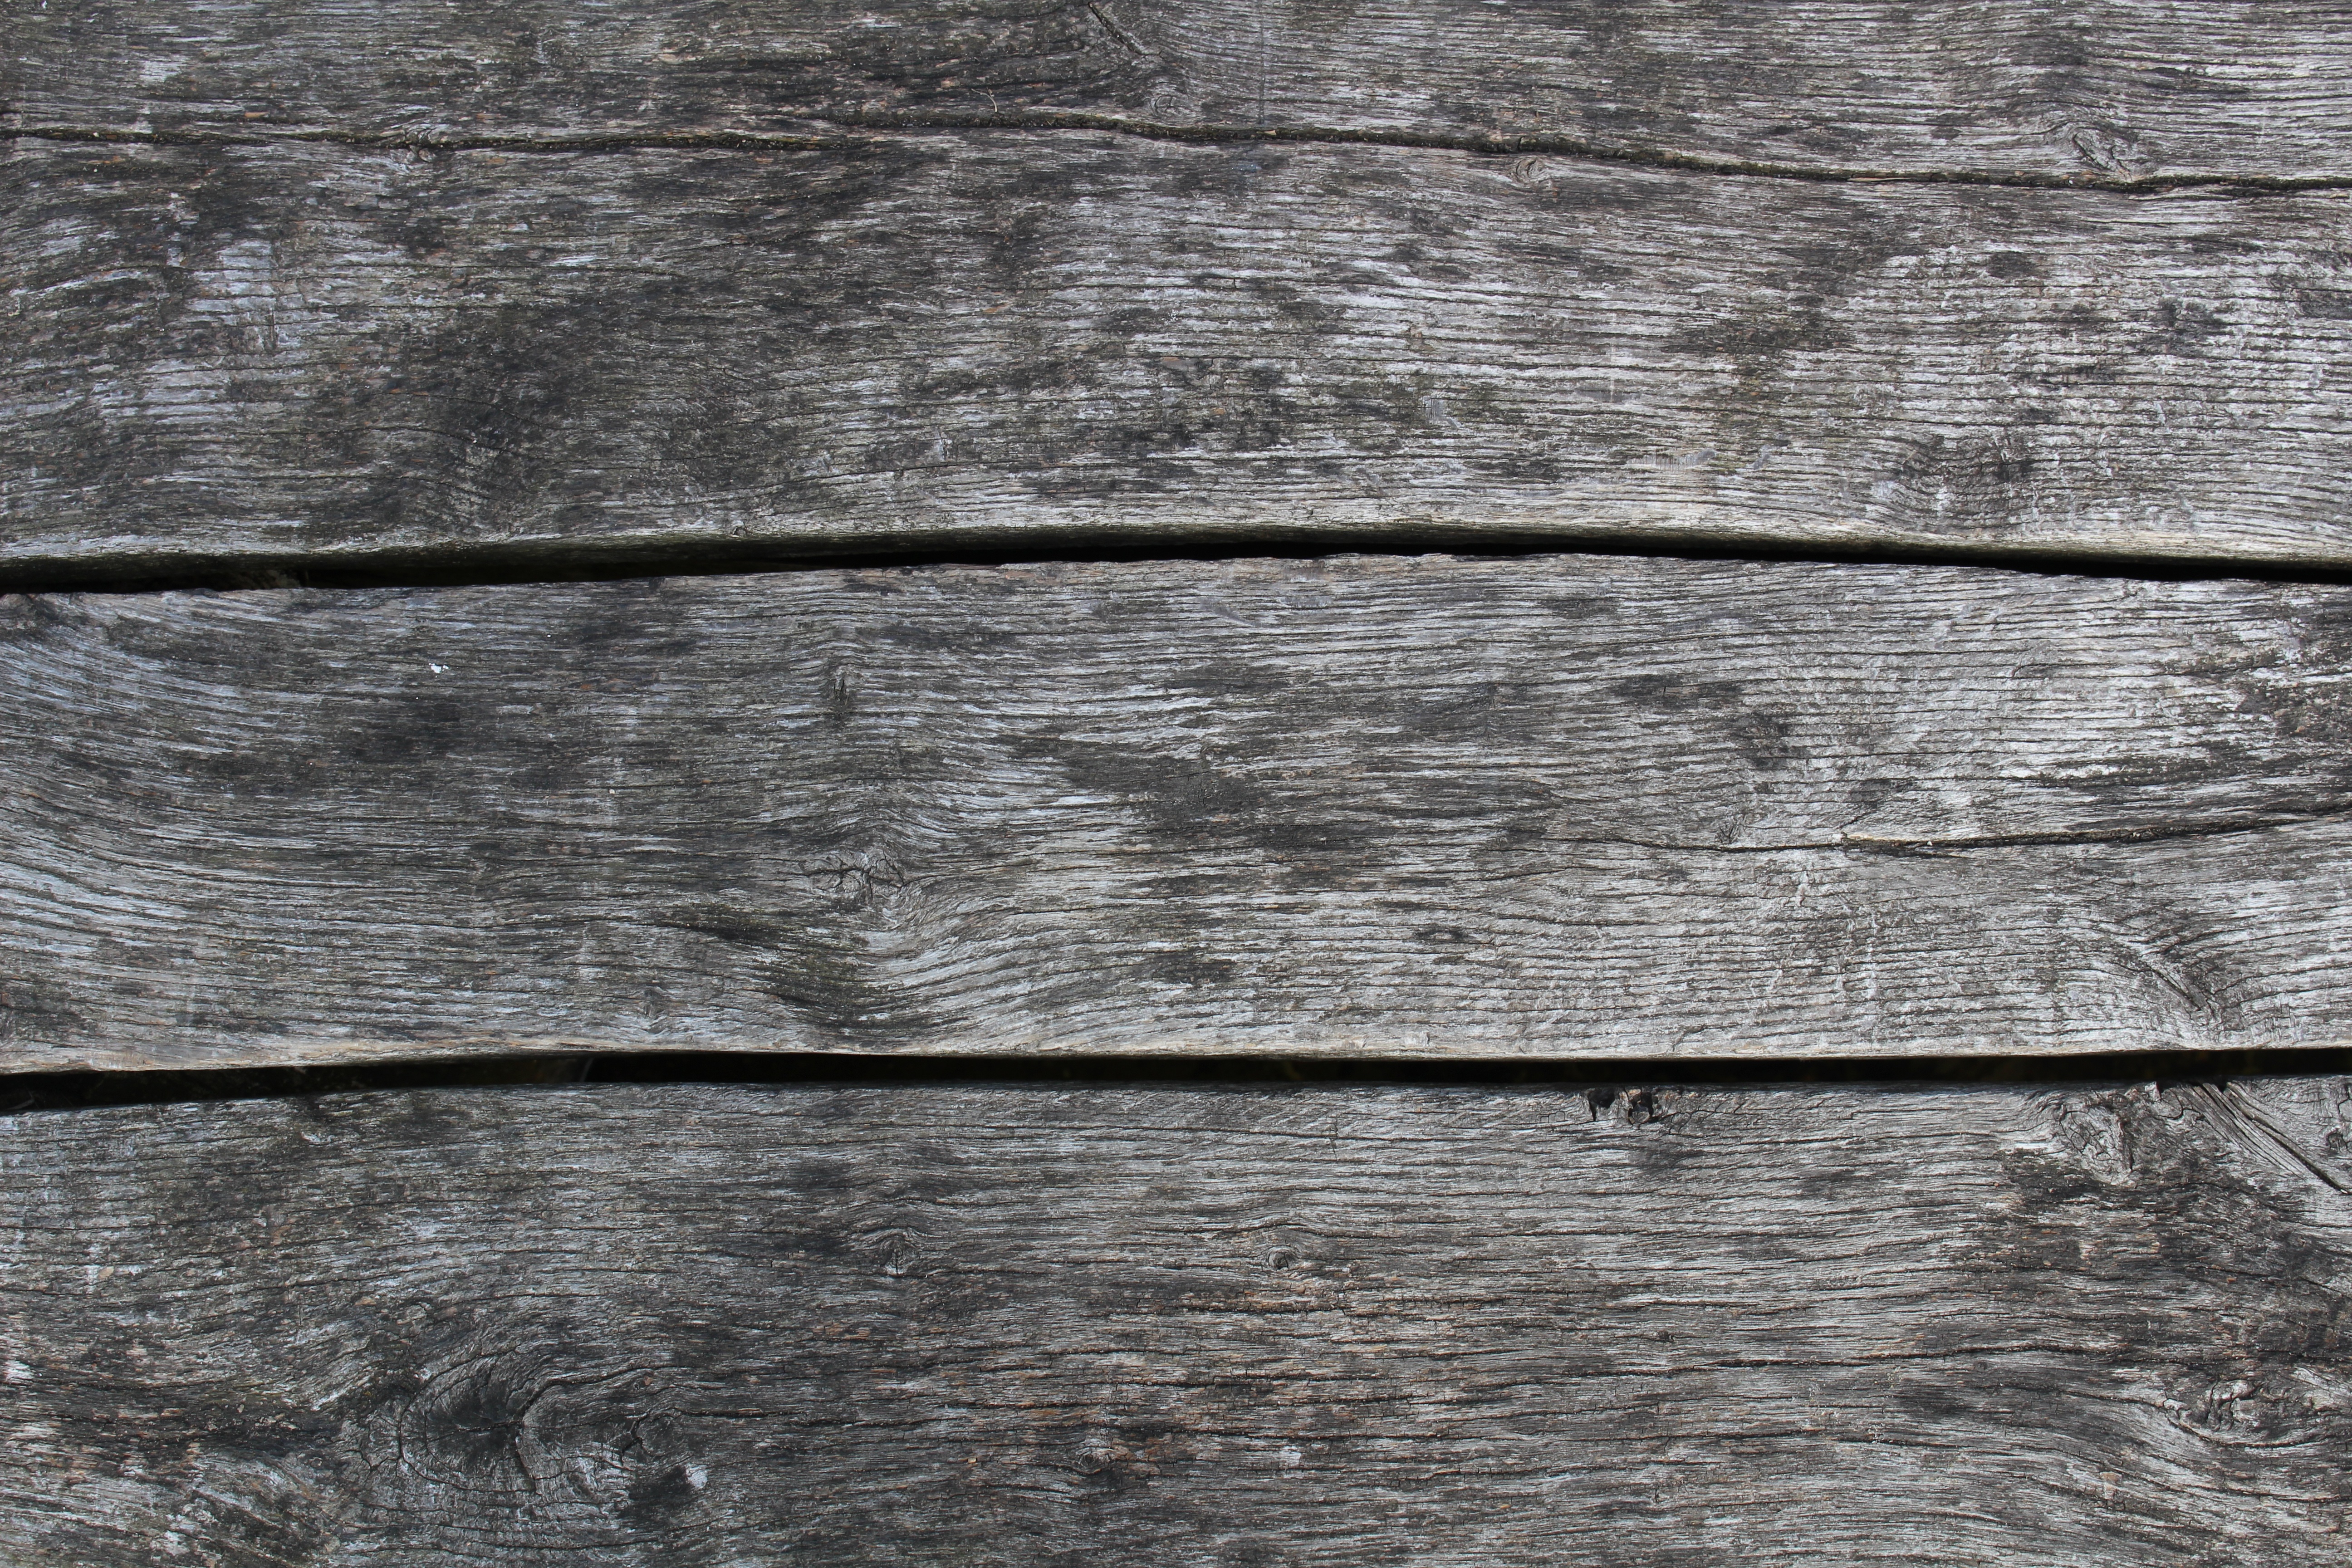
nature, rock, black and white, wood, texture, plank, floor, trunk, old, wall, line, stone wall, monochrome, close, material, close up, wooden structure, boards, flooring, wood grain, monochrome photography, wood joints